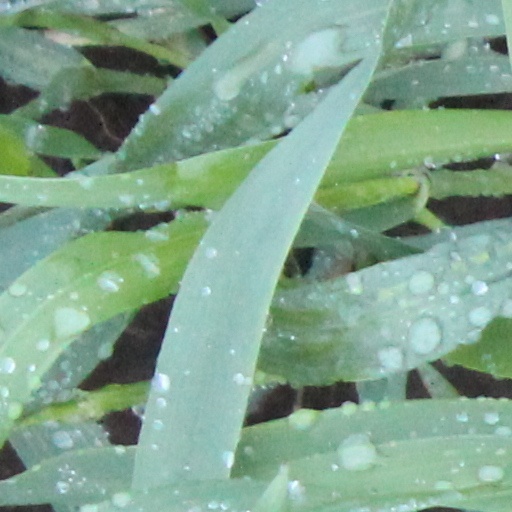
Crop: wheat